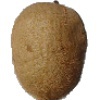
Label: kiwi